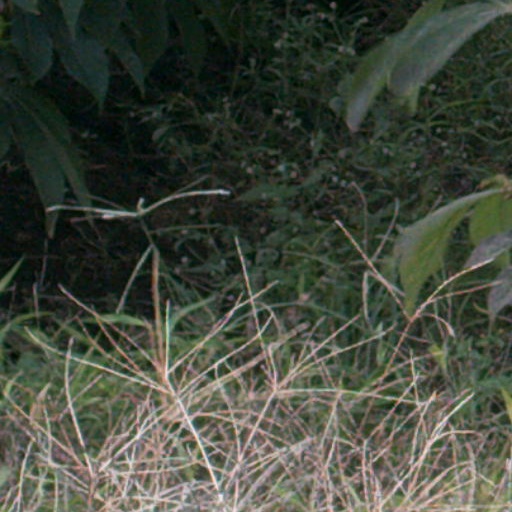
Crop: cassava